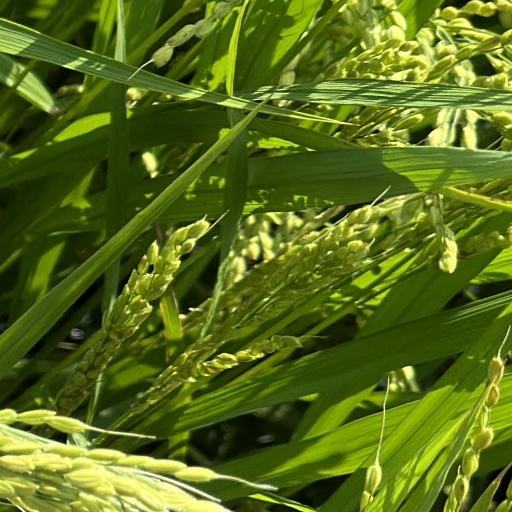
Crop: rice